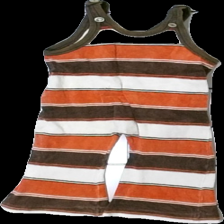
View: front
Type: Trousers
Category: Children
Brand: Missing
Colors: Brown, White, Orange
Material: 72% cotton 28% nylone
Pattern: Striped
Cut: Regular
Season: All
Trend: 70s
Price range: 50-100
Recommended usage: Reuse
Description: randiga hängslebyxor
Comment: vintage